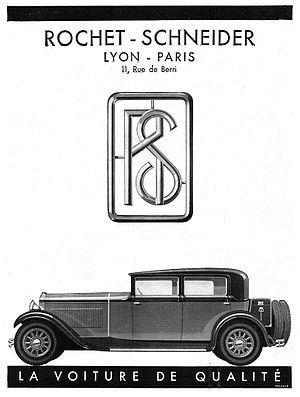
Rochet-Schneider est un constructeur automobile lyonnais, qui officie dans la première moitié du XXᵉ siècle, puis fusionne avec la firme Berliet. Les usines se situent à Lyon dans le 3ᵉ arrondissement, rues Paul-Bert et Feuillat.
L’Institut industriel du Nord de France est un établissement supérieur français de recherche et de formation d'ingénieurs. Il succède à l'École des arts industriels et des mines de Lille en 1872. Il est couramment appelé Institut industriel du Nord ou IDN. Son cursus est devenu le programme de formation d'ingénieurs polyvalents de l'École centrale de Lille en 1991.